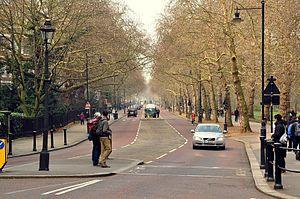
Birdcage Walk est une rue de Londres, dans la Cité de Westminster.